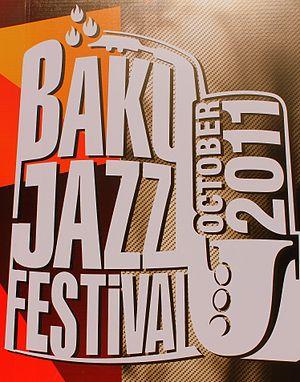
Le festival de jazz international de Bakou - est organisé à Bakou dès l’an 2002. Le festival a lieu à Bakou, chaque année au mois d’octobre. Dans le déroulement du festival prennent part les étoiles du jazz étranger, aussi bien que les artistes du jazz azerbaïdjanais. Le festival de jazz est organisé par le Ministère de la culture et du tourisme d’Azerbaïdjan et le fonds de la culture d’Azerbaïdjan. Les concerts dans le cadre du festival passent au Centre de jazz de Bakou, au Centre International de Mugham, au Palais Heydar Aliyev et au Théâtre philharmonique de Bakou.